Ronnie Vannucci Jr.

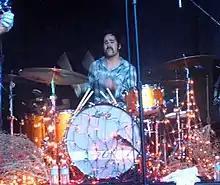
Vannucci performing in 2006

Vannucci studied classical percussion at UNLV, while also working as a photographer at Chapel of the Flowers, a wedding chapel on Las Vegas Boulevard. He was performing with a local group, Romance Fantasy, when he met Brandon Flowers and Dave Keuning, who had recently begun performing as the Killers. He joined the Killers in August 2002. The band would practice at Vannucci's garage, and he would also sneak the band into the Alta Ham Fine Arts Building at UNLV at night to practice. He later completed his bachelor's degree at UNLV on May 14, 2011, while the Killers were on hiatus. The Killers have released six consecutive No. 1 albums in the United Kingdom, sold over 22 million records worldwide, and have been nominated for seven Grammy Awards and seven BRIT Awards.